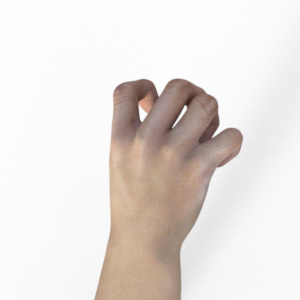
Label: rock